Monochamus scutellatus

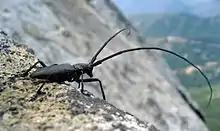
"Monochamus scutellatus oregonensis"

Adults feed preferentially on members of the pine and spruce families for up to seven days after emerging between mid-June and mid-August. After mating, females chew small egg niches into dead or dying trees or logs, into which they deposit one egg each. Both sexes mate repeatedly with different partners, and females have been found to lay between 15 and 20 eggs on average per lifetime. Once the larvae hatch, they burrow into the phloem and to the cambium, where they continue to feed until emergence. Life cycles ranging from one to four years have been recorded in different areas and specific habitats. About one week after pupae formation, adults emerge from their larval log by chewing through the bark.